Niccolò Granello

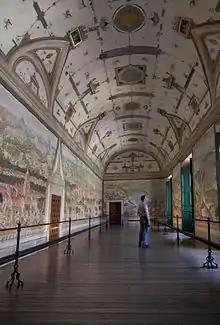
Gallery of Battles at the Royal Monastery of San Lorenzo de El Escorial. Fresco decoration carried out between 1585 and 1591 by a team of artists led by Niccolò Granello

Niccolò Granello, also Nicholas Granello and Granelo Nicolao (1553 - 30 November 1593), was an Italian painter established in Spain, specialized in frescos decorative painting grotesques.